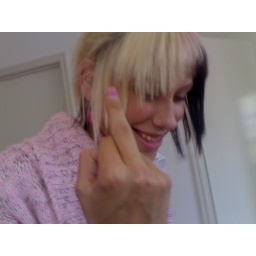
Fels reaction when i gave her a book about how to clean a house in 15 mins per day.